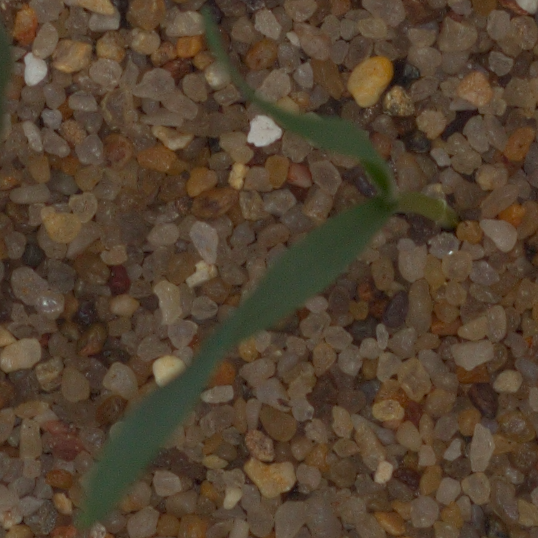
Label: common_wheat